Beach volleyball at the 2019 Island Games

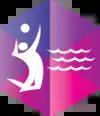

Beach volleyball for the 2019 Island Games, was held at the Nuffield Pool (Open Area), Gibraltar.